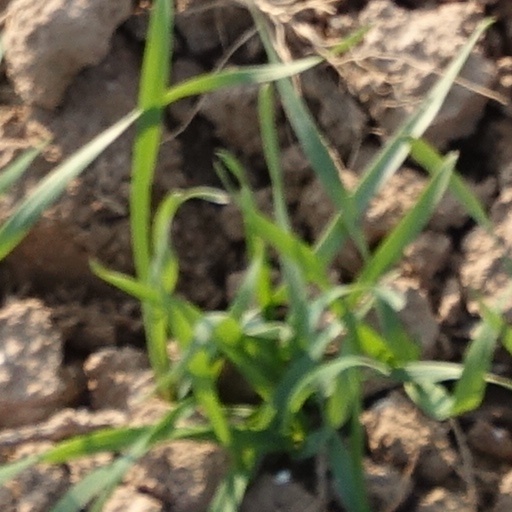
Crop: wheat